Frederick V of Denmark

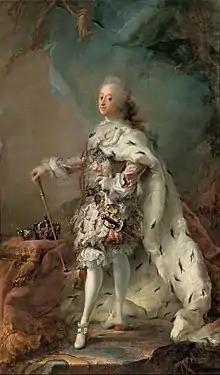
Portrait by Carl Gustaf Pilo,

Frederick V (Danish and Norwegian: "Frederik V"; 31 March 1723 – 14 January 1766) was King of Denmark and Norway and Duke of Schleswig-Holstein from 6 August 1746 until his death in 1766. A member of the House of Oldenburg, he was the son of Christian VI of Denmark and Sophie Magdalene of Brandenburg-Kulmbach.